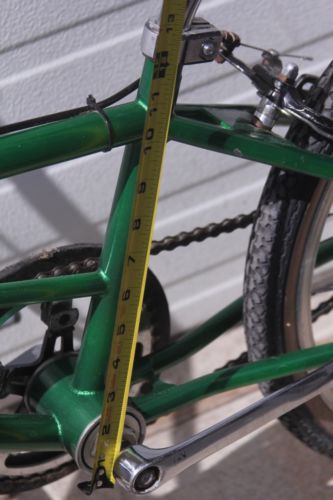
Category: bicycle